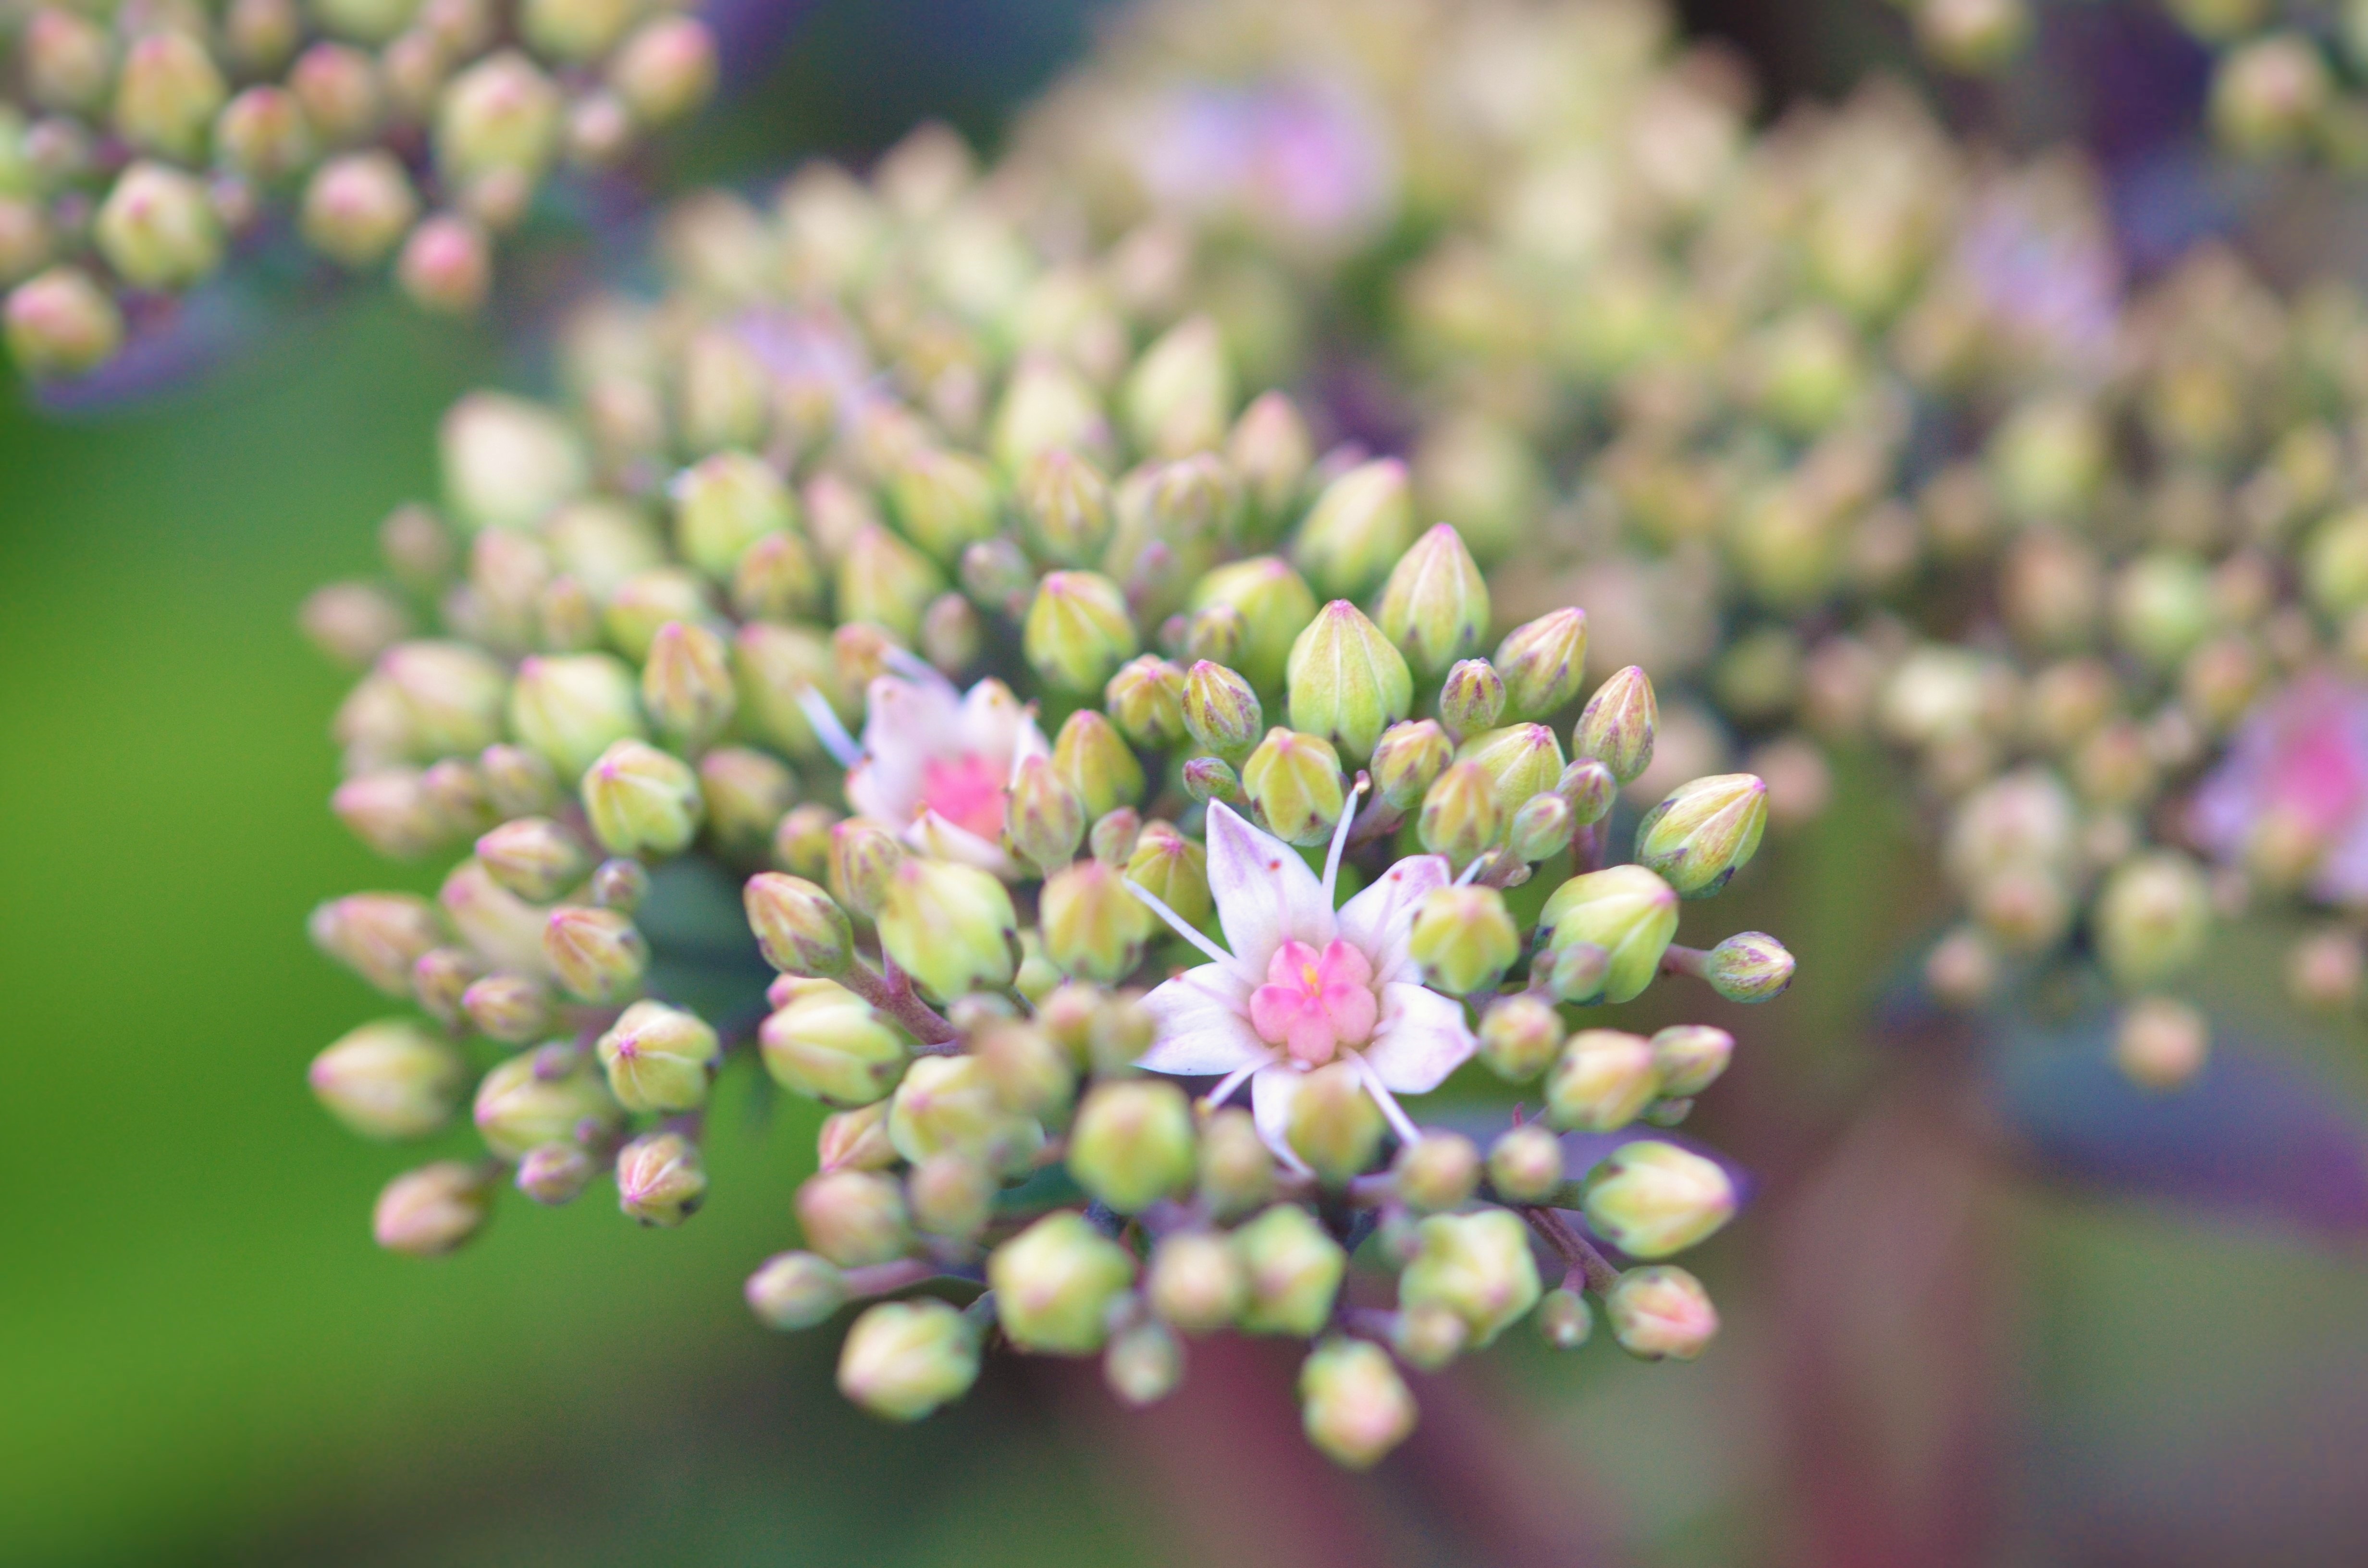
nature, blossom, plant, photography, leaf, flower, petal, bloom, summer, floral, spring, green, macro, natural, botany, blooming, garden, flora, wildflower, close up, bud, macro photography, flowering plant, plant stem, land plant